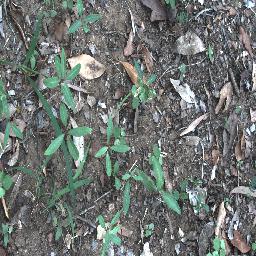
Label: rubber_vine